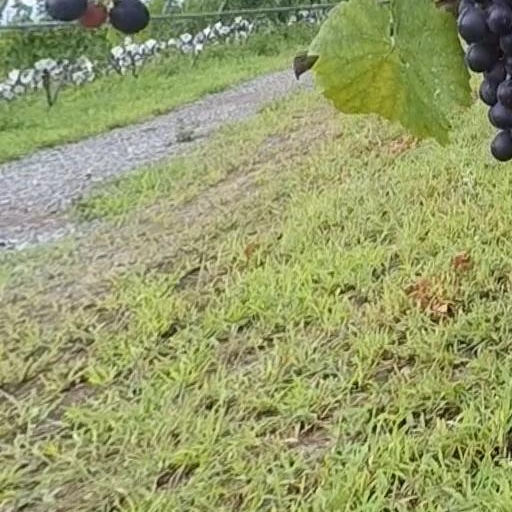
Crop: grape